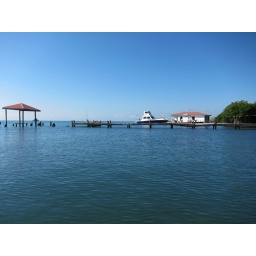
This dock was either damaged in the hurricane or in the earthquake. The little red roof building is the Seahorse Dive Shop.